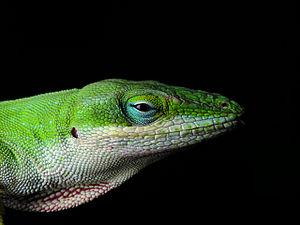
Anolis carolinensis est une espèce de sauriens de la famille des Dactyloidae.